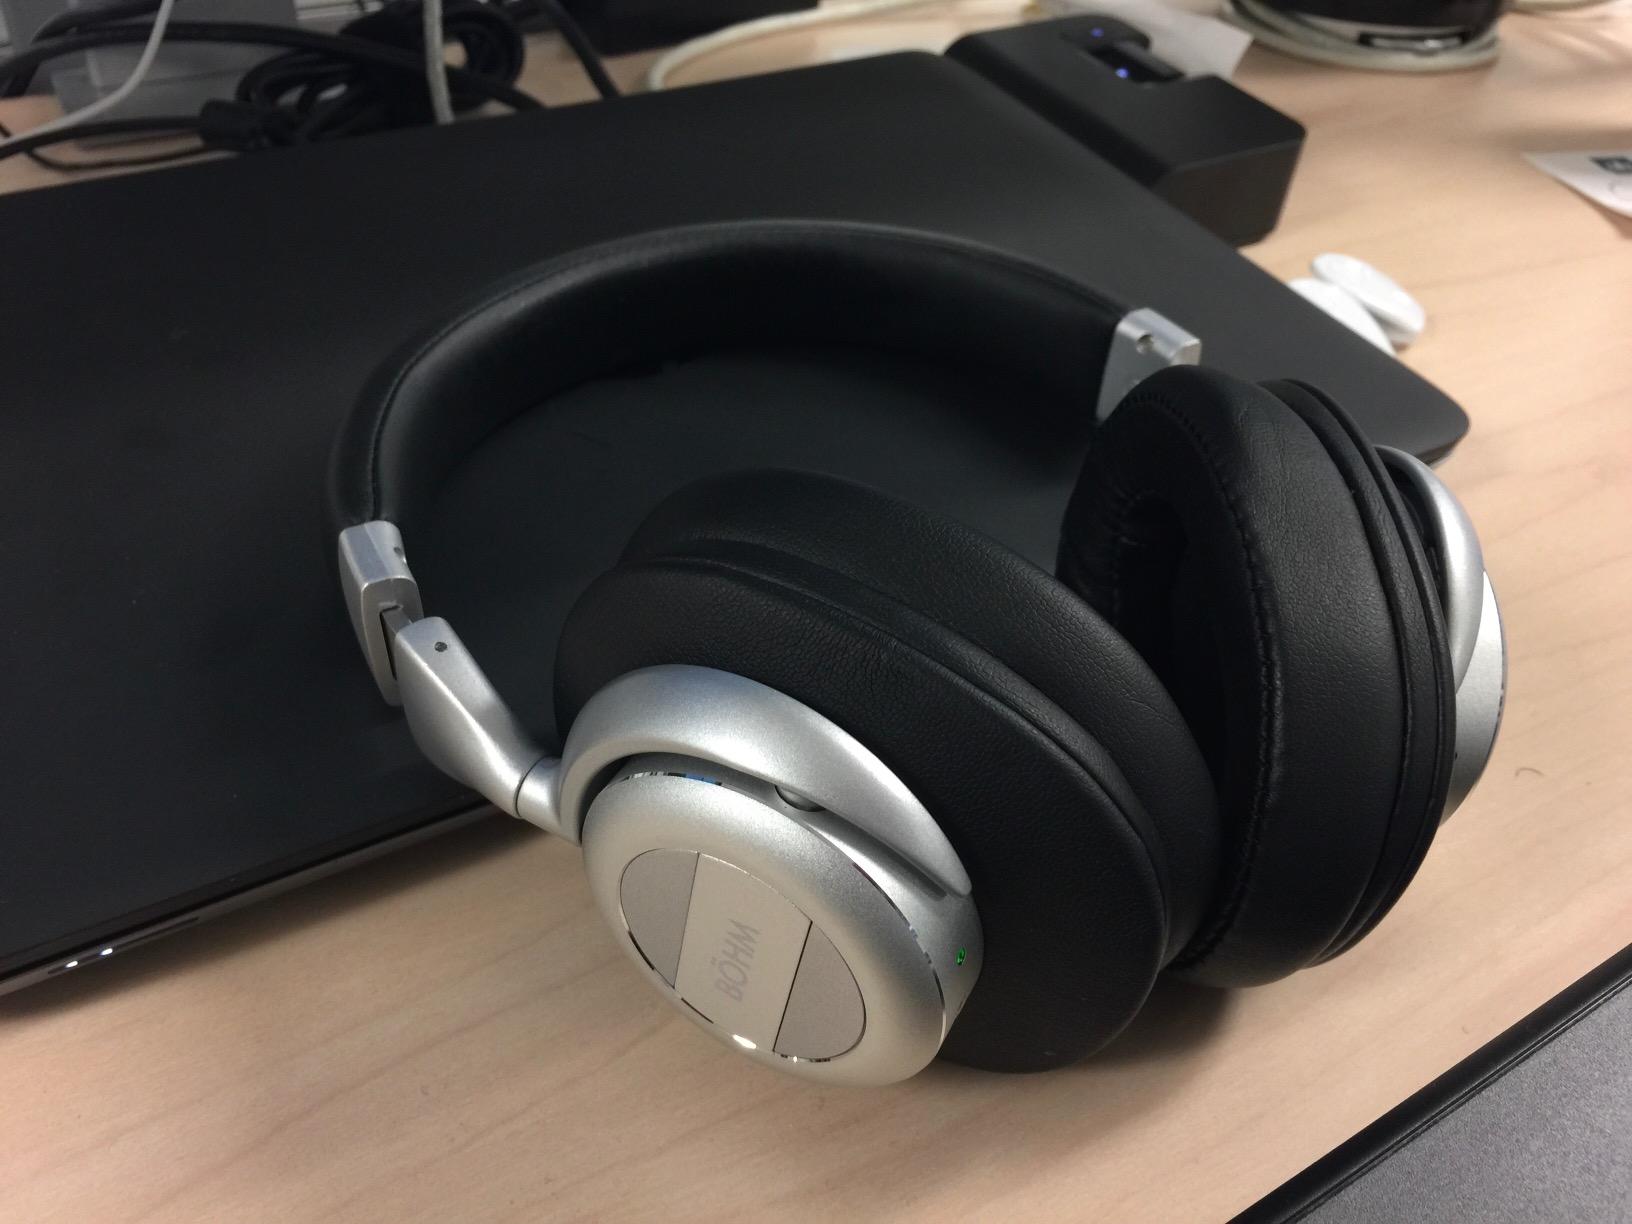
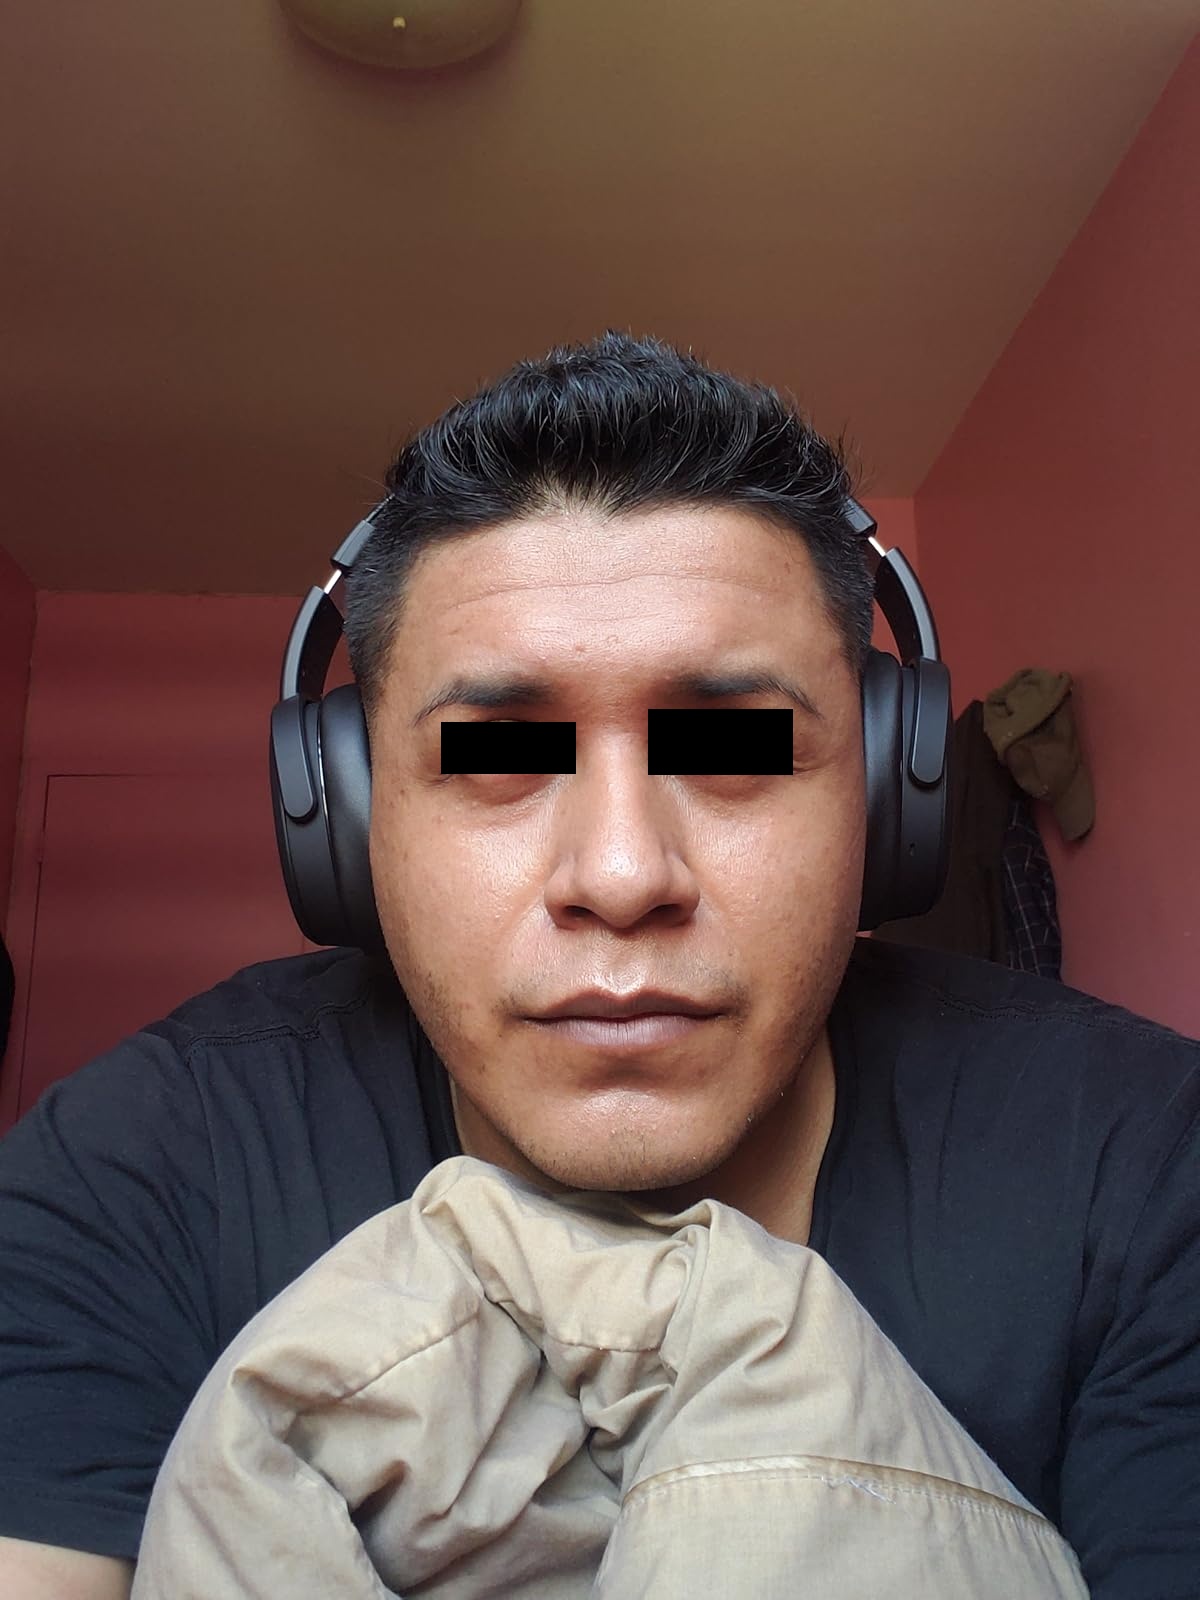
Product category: headphones
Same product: no